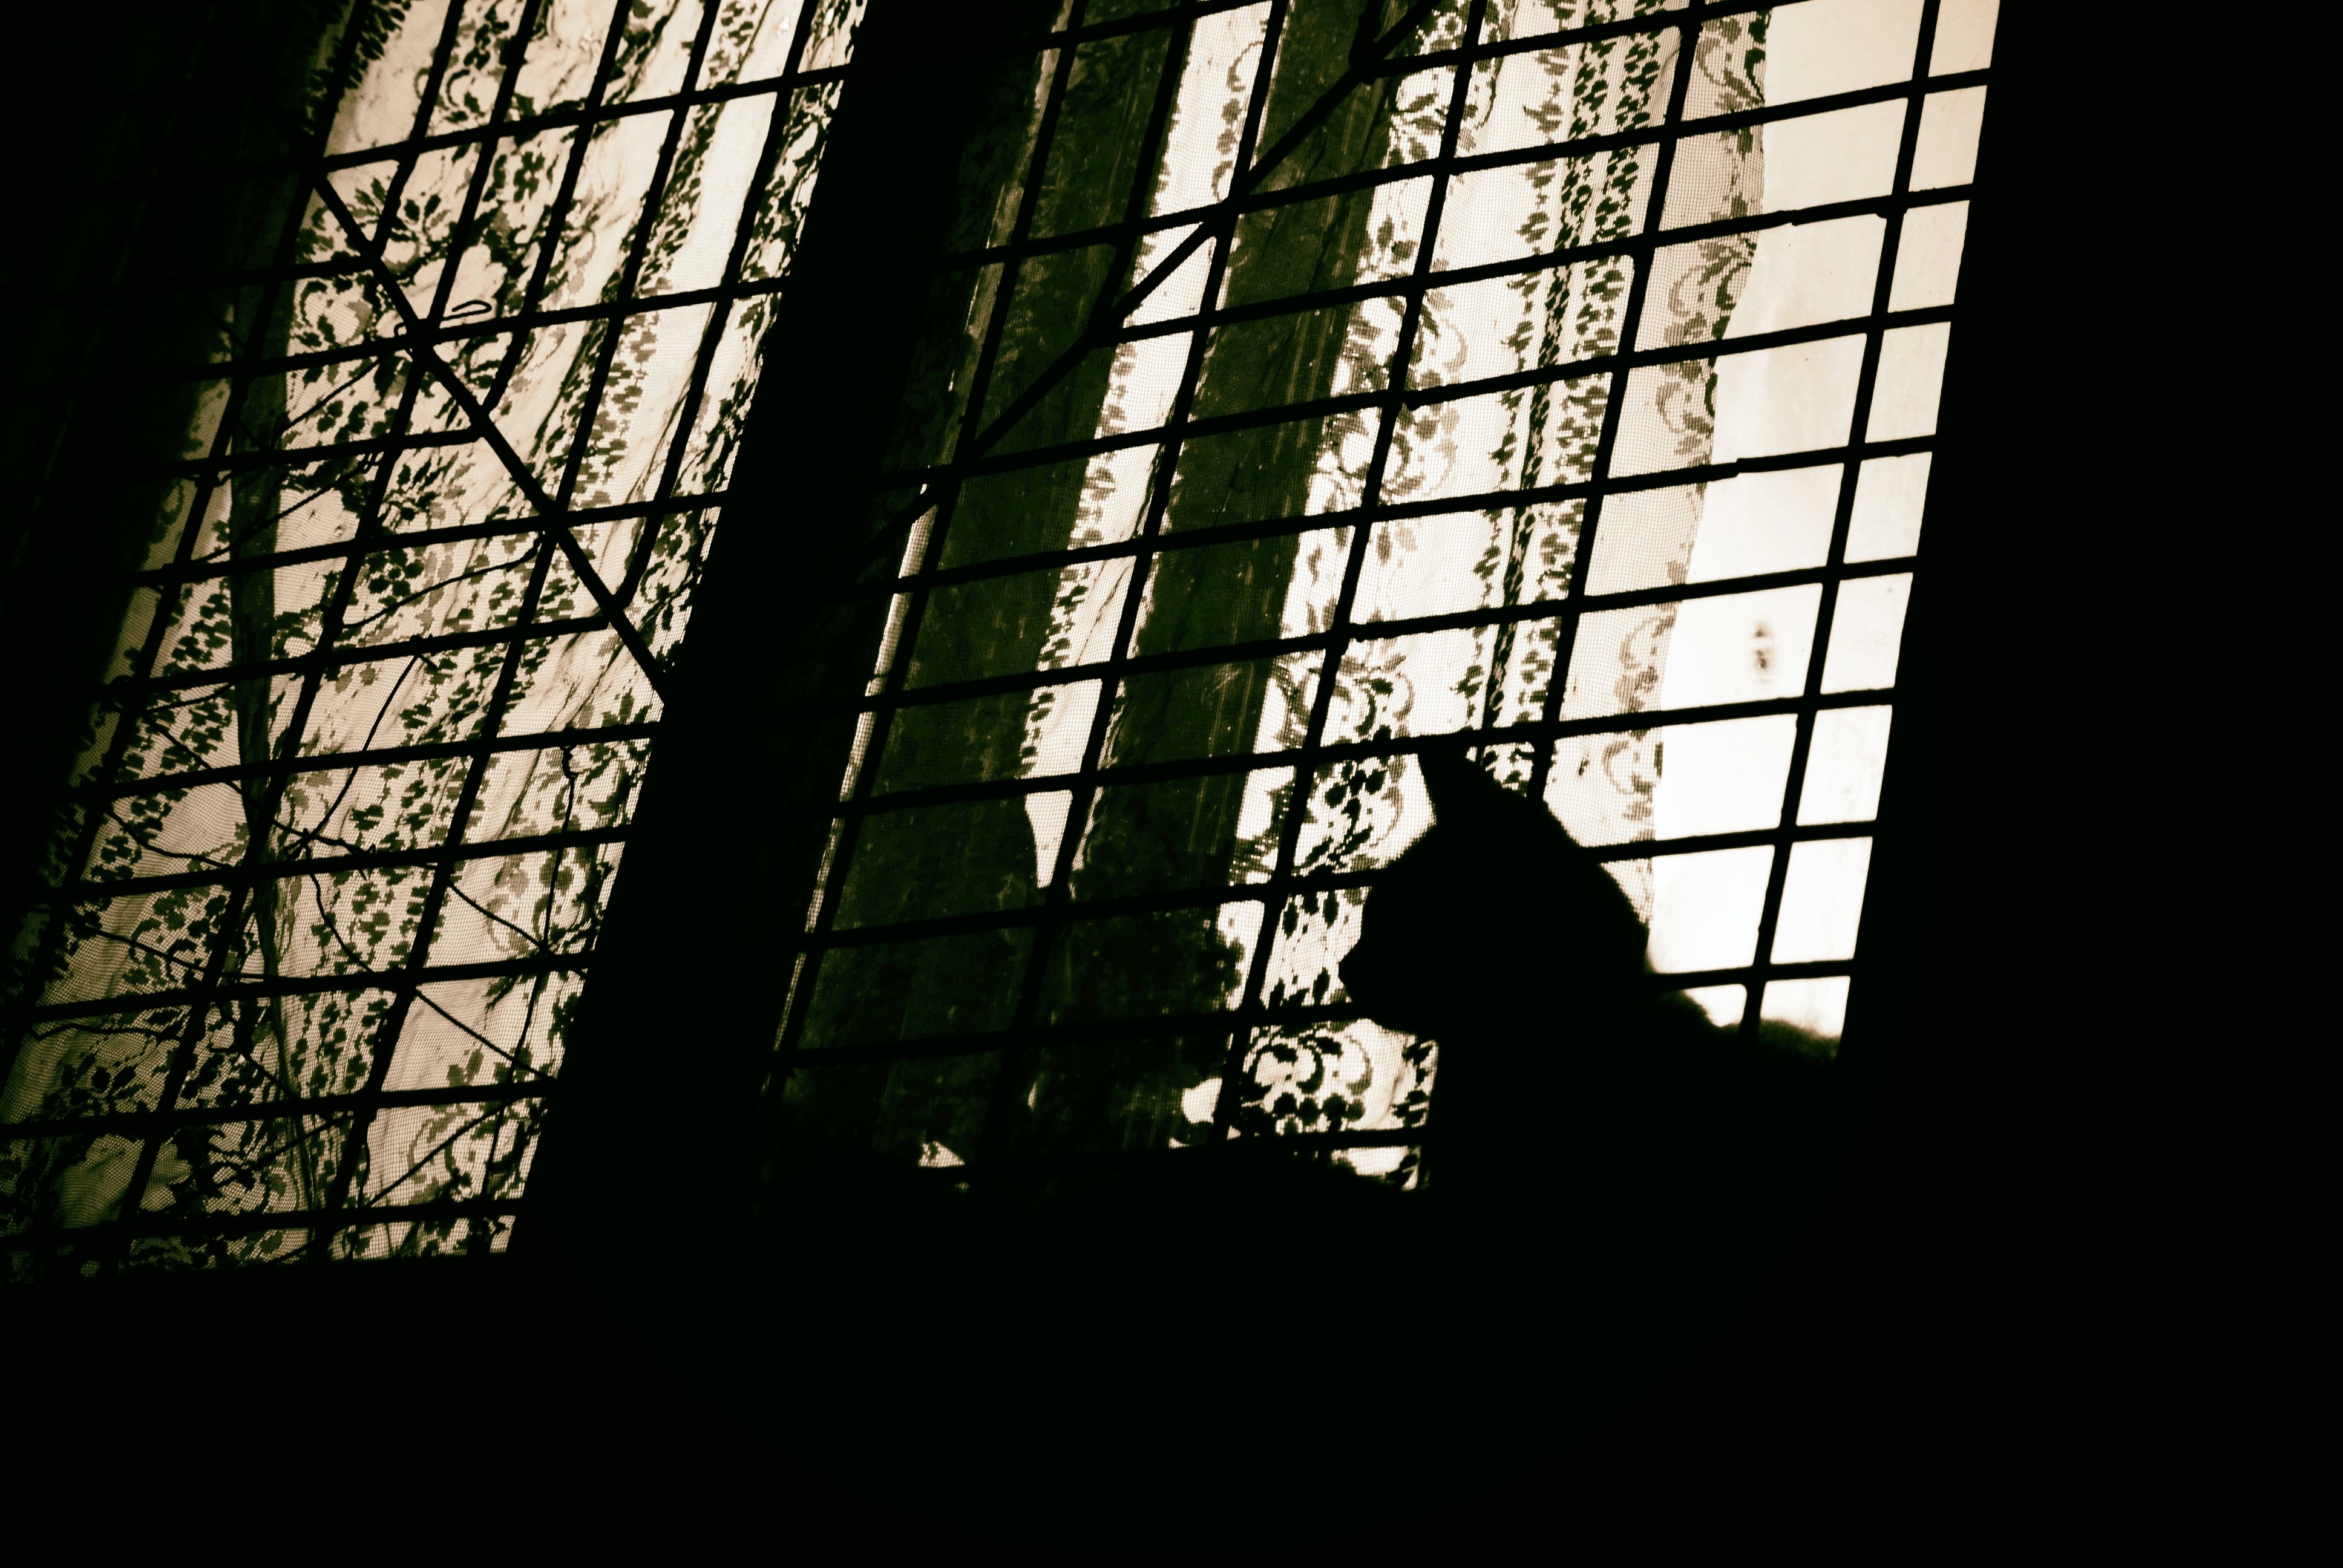
light, window, line, reflection, color, shadow, darkness, black, symmetry, shape